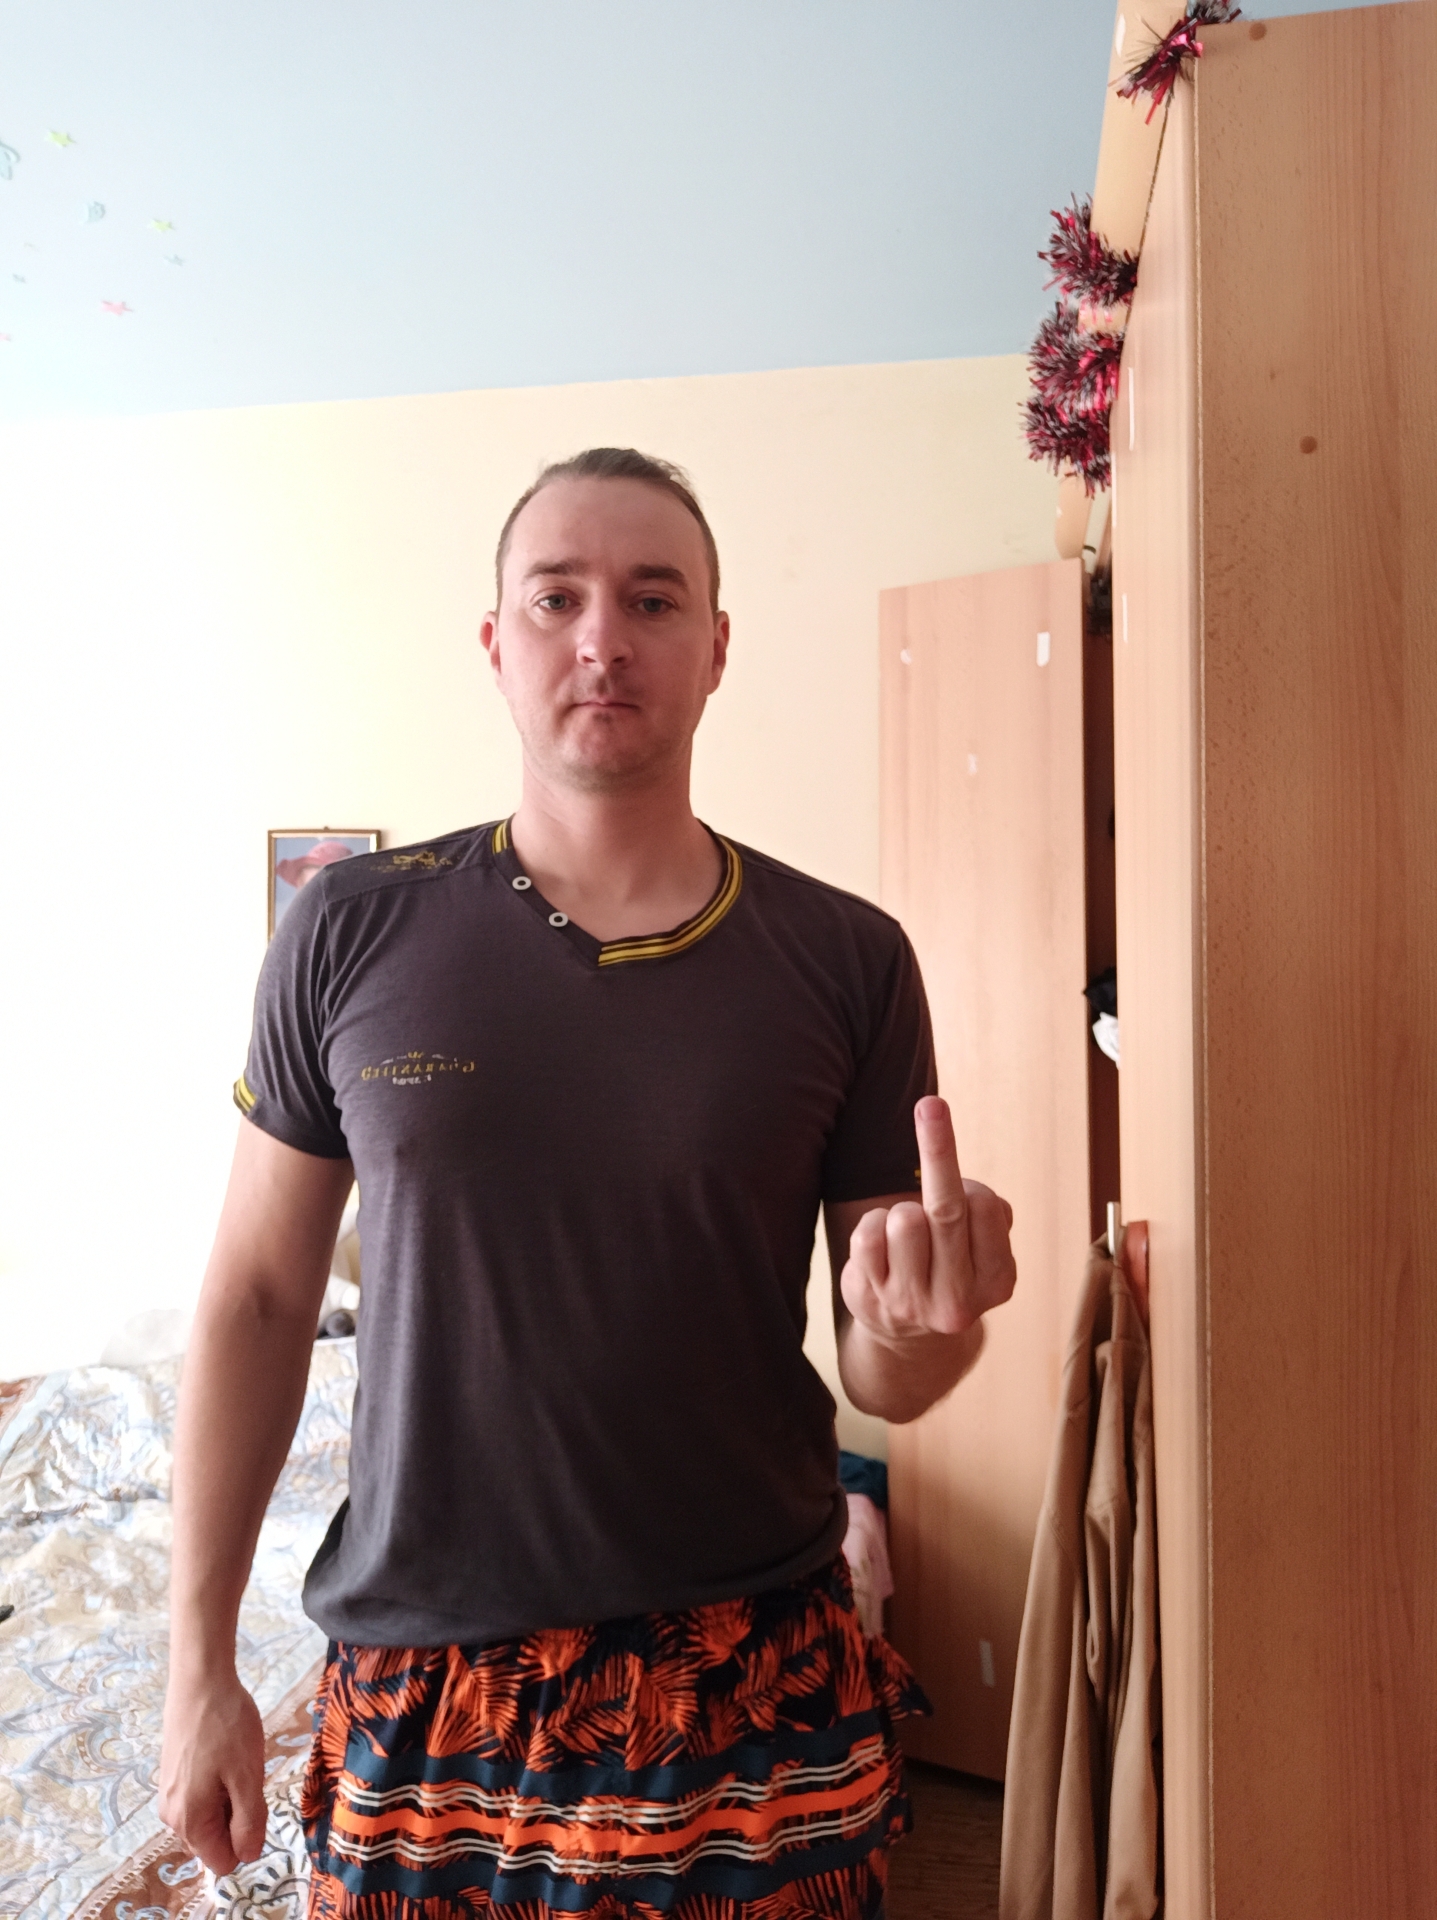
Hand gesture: middle_finger